New York Herald

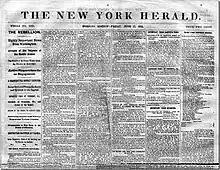
Cover of "New York Herald" on June 20, 1861, covering news of the American Civil War

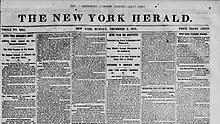
"The New York Herald", December 8, 1862

The New York Herald was a large-distribution newspaper based in New York City that existed between 1835 and 1924. At that point it was acquired by its smaller rival the "New-York Tribune" to form the "New York Herald Tribune".